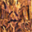
Label: forest